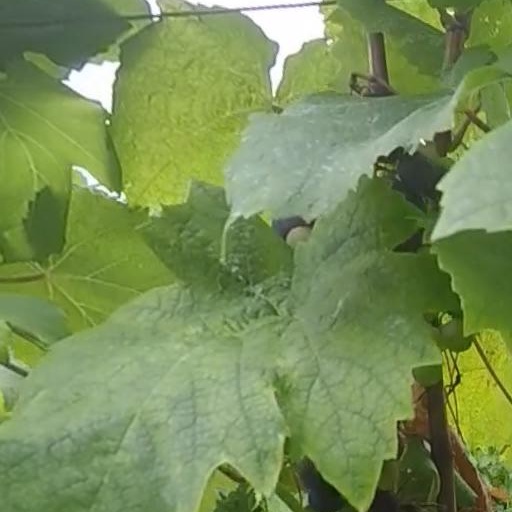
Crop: grape